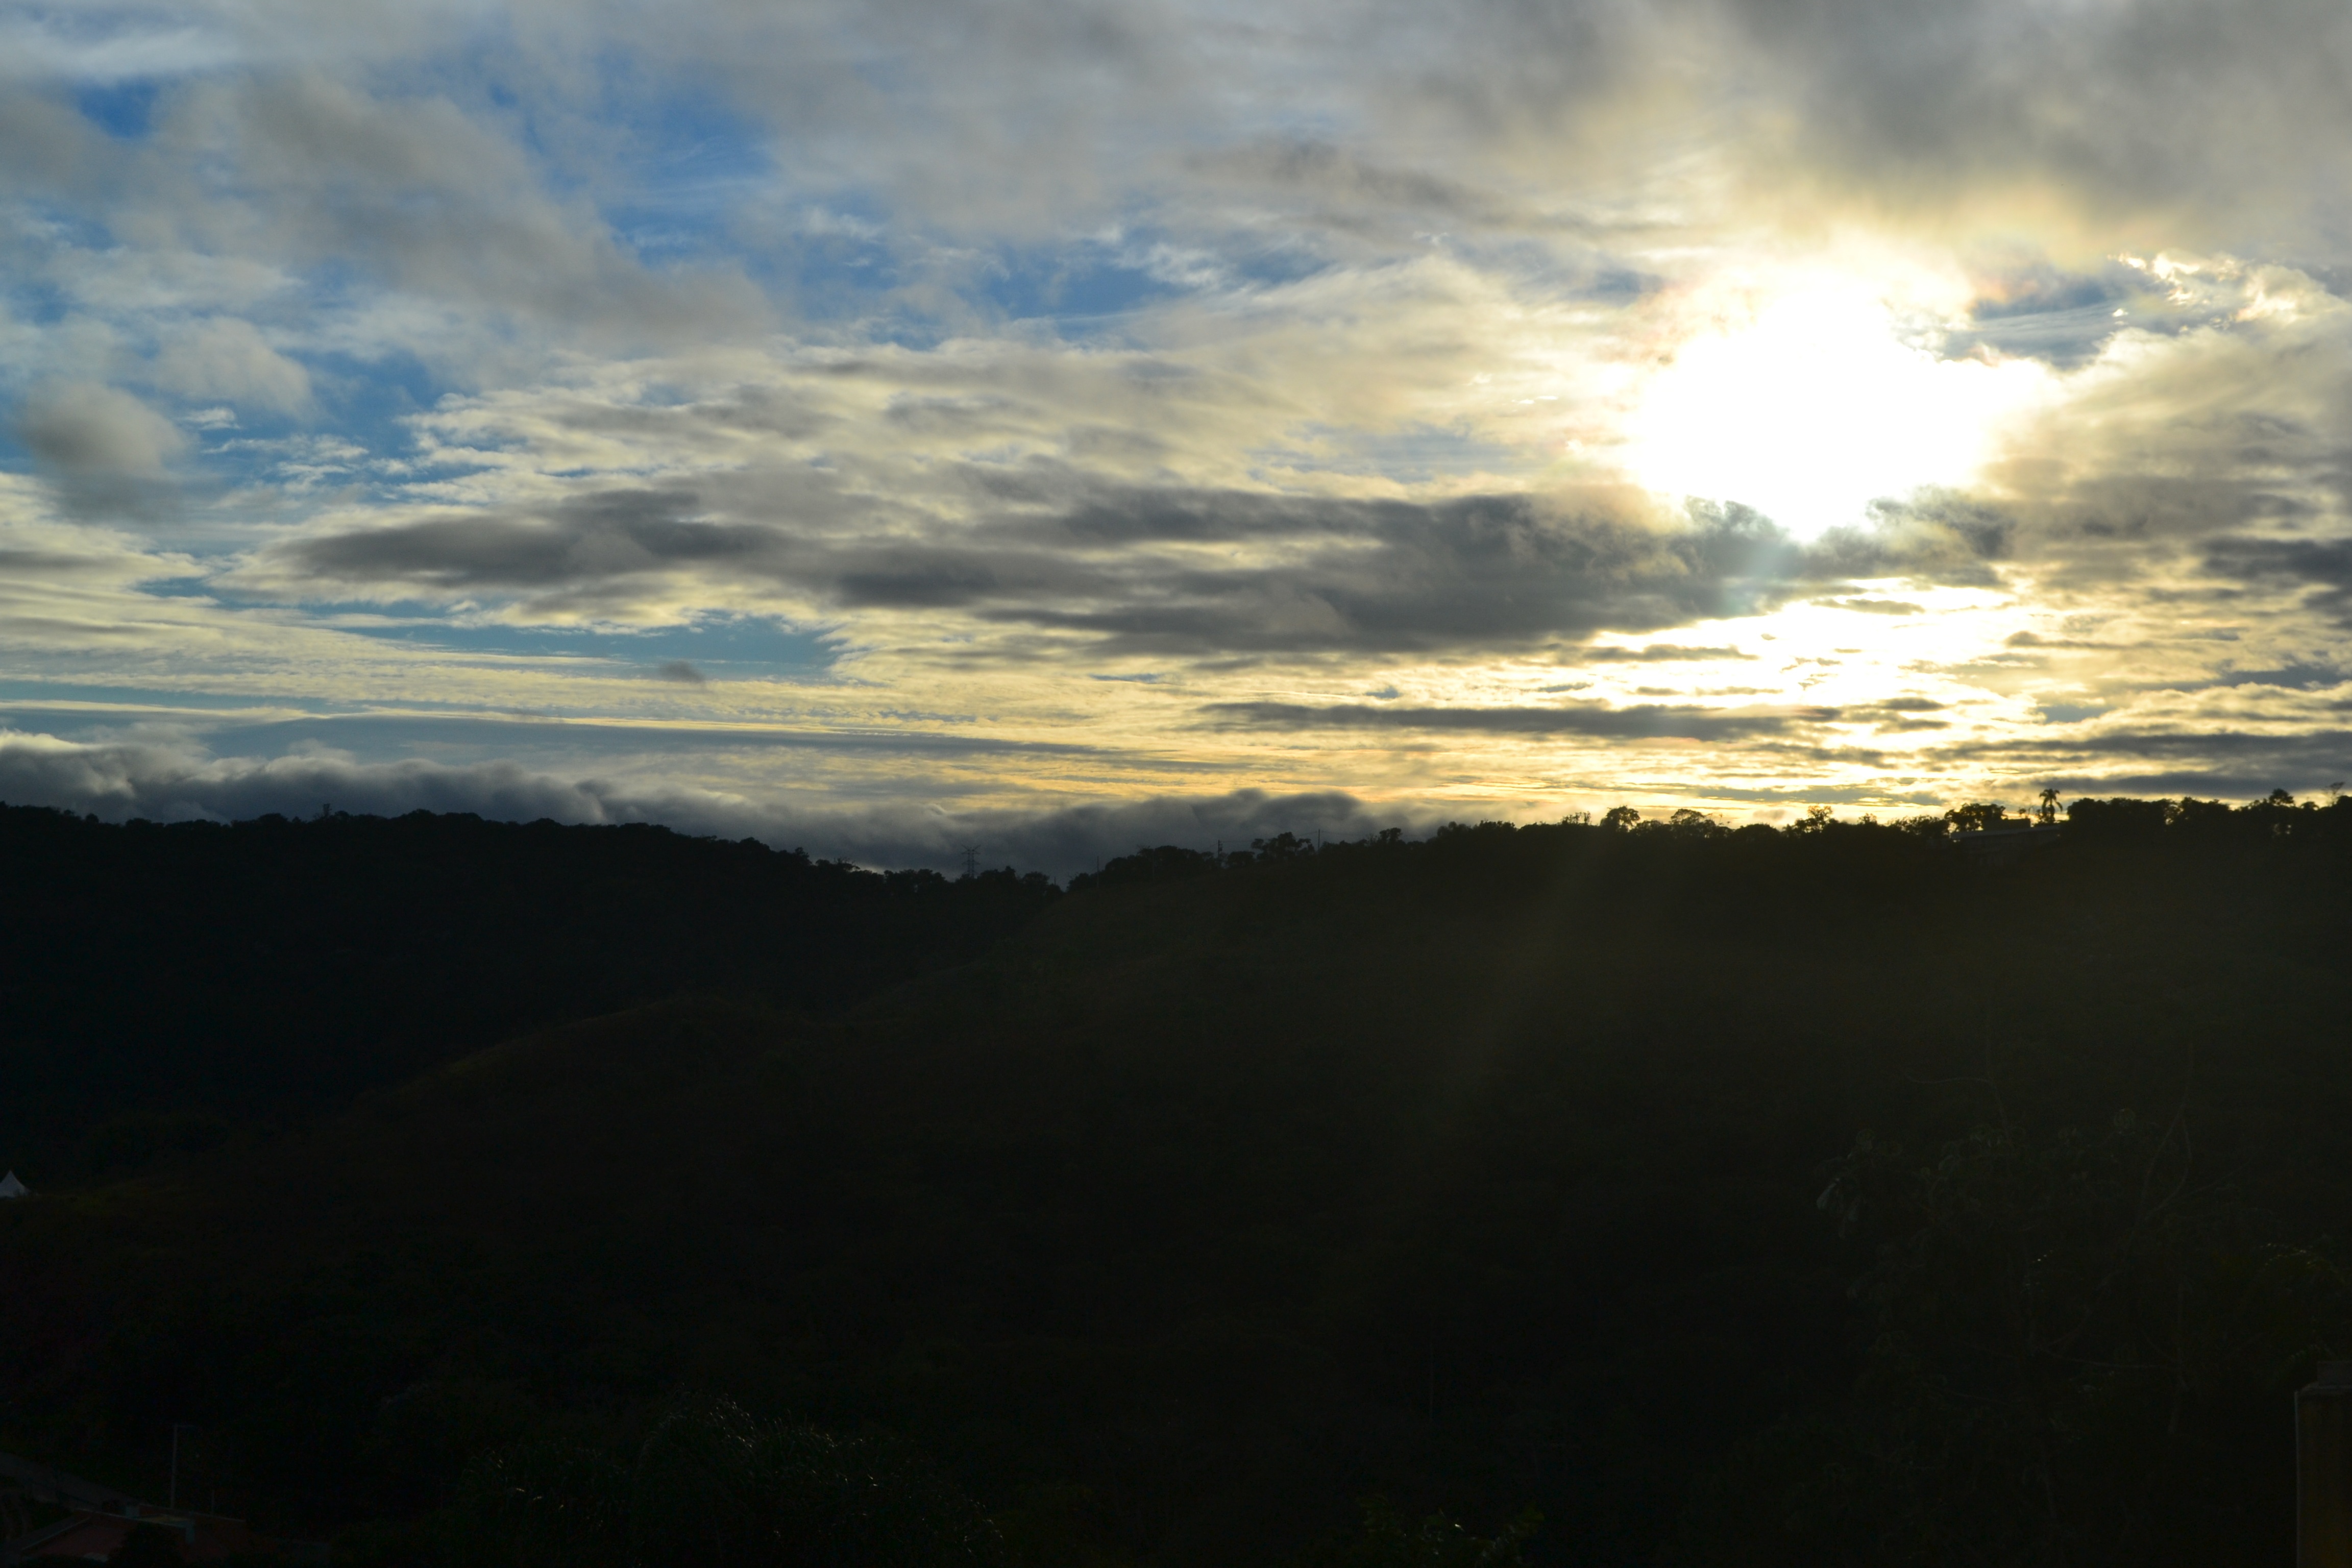
sea, horizon, mountain, cloud, sky, sun, sunrise, sunset, sunlight, morning, hill, dawn, atmosphere, dusk, evening, day, afterglow, meteorological phenomenon, atmospheric phenomenon